Klafter

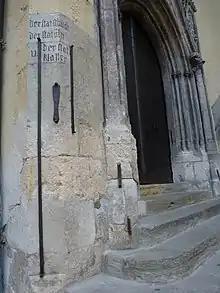
Measures of length: the "Schuh", "Elle" and "Klafter" at the , Regensburg

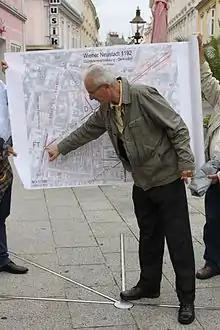
explains the land survey of Wiener Neustadt at Point 1192 near the old Fischauer Gate. The symbolic survey lines on the pavement were measured in "klafters".

As a unit of length, the "klafter" was derived from the span of a man's outstretched arms and was traditionally about 1.80 metres (m). In Austria, its length was, for example, 1.8965 m, in Prussia . In Bavaria, however, a "klafter" was only , in Hesse it was significantly larger at . The Viennese or Lower Austrian "klafter" was fixed by Rudolf II as a measure of length as of 19 August 1588. When, in 1835, the Swiss units were defined using the metric system, 1 Swiss "klafter" (of 6 Swiss feet each of ) corresponded exactly to .